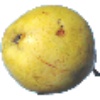
Label: Pear Monster 1